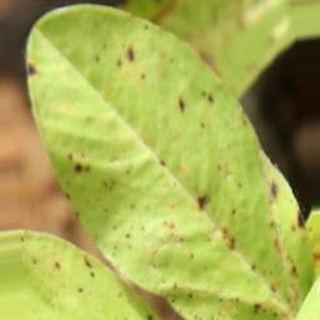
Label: groundnut_late_leaf_spot